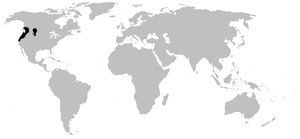
Ascaphus est un genre d'amphibiens, le seul de la famille des Ascaphidae.